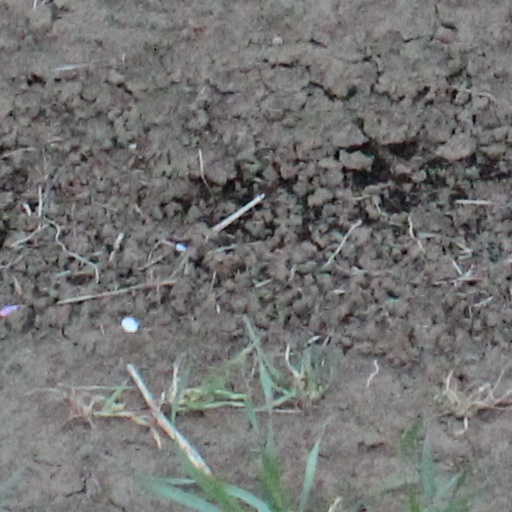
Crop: wheat